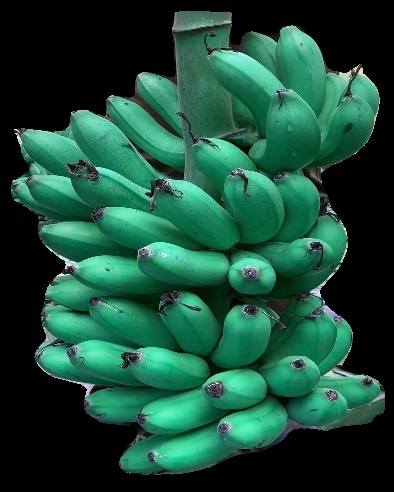
Variety: rasbale
Grade: grade1